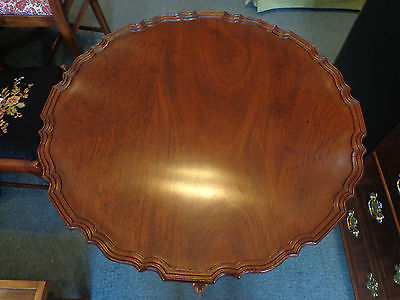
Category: table